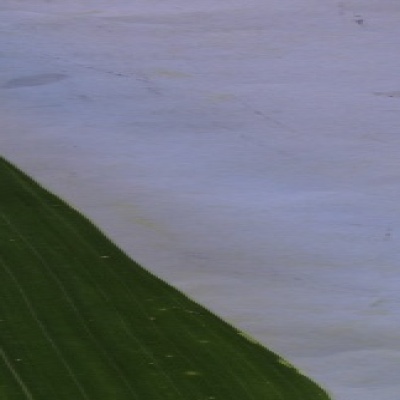
Label: Corn_(Maize)___Maize_Streak_Virus